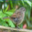
Label: bird